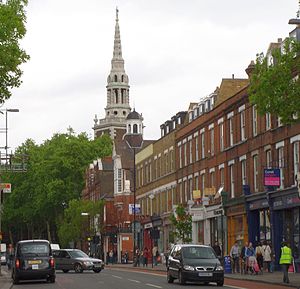
Upper Street
Upper Street, med spiret fra St Mary's kirke i baggrunden
Upper Street er hovedgaden i Islington i London.